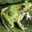
Label: frog